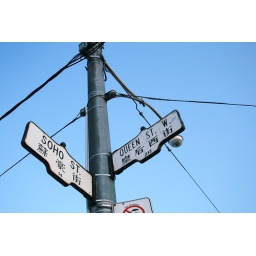
Chinese street sign in downtown Toronto